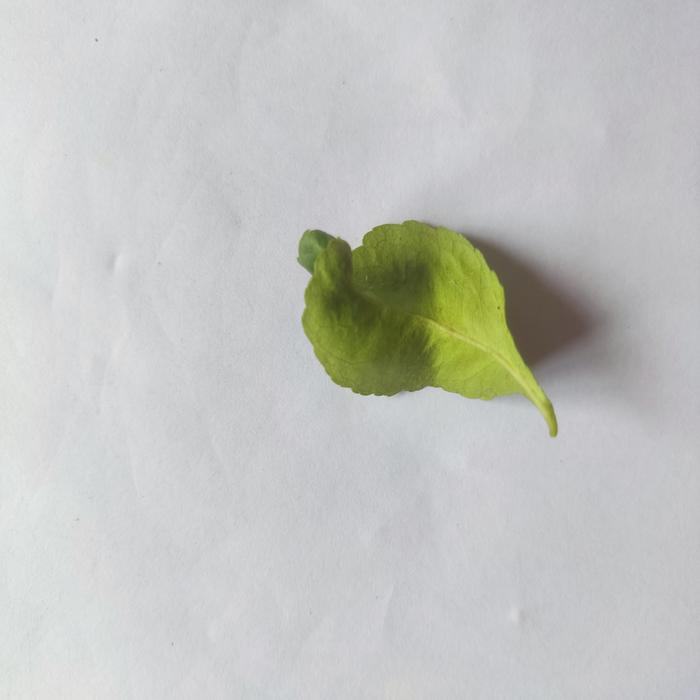
Crop: Lemon
Leaf condition: Leaf_Curl